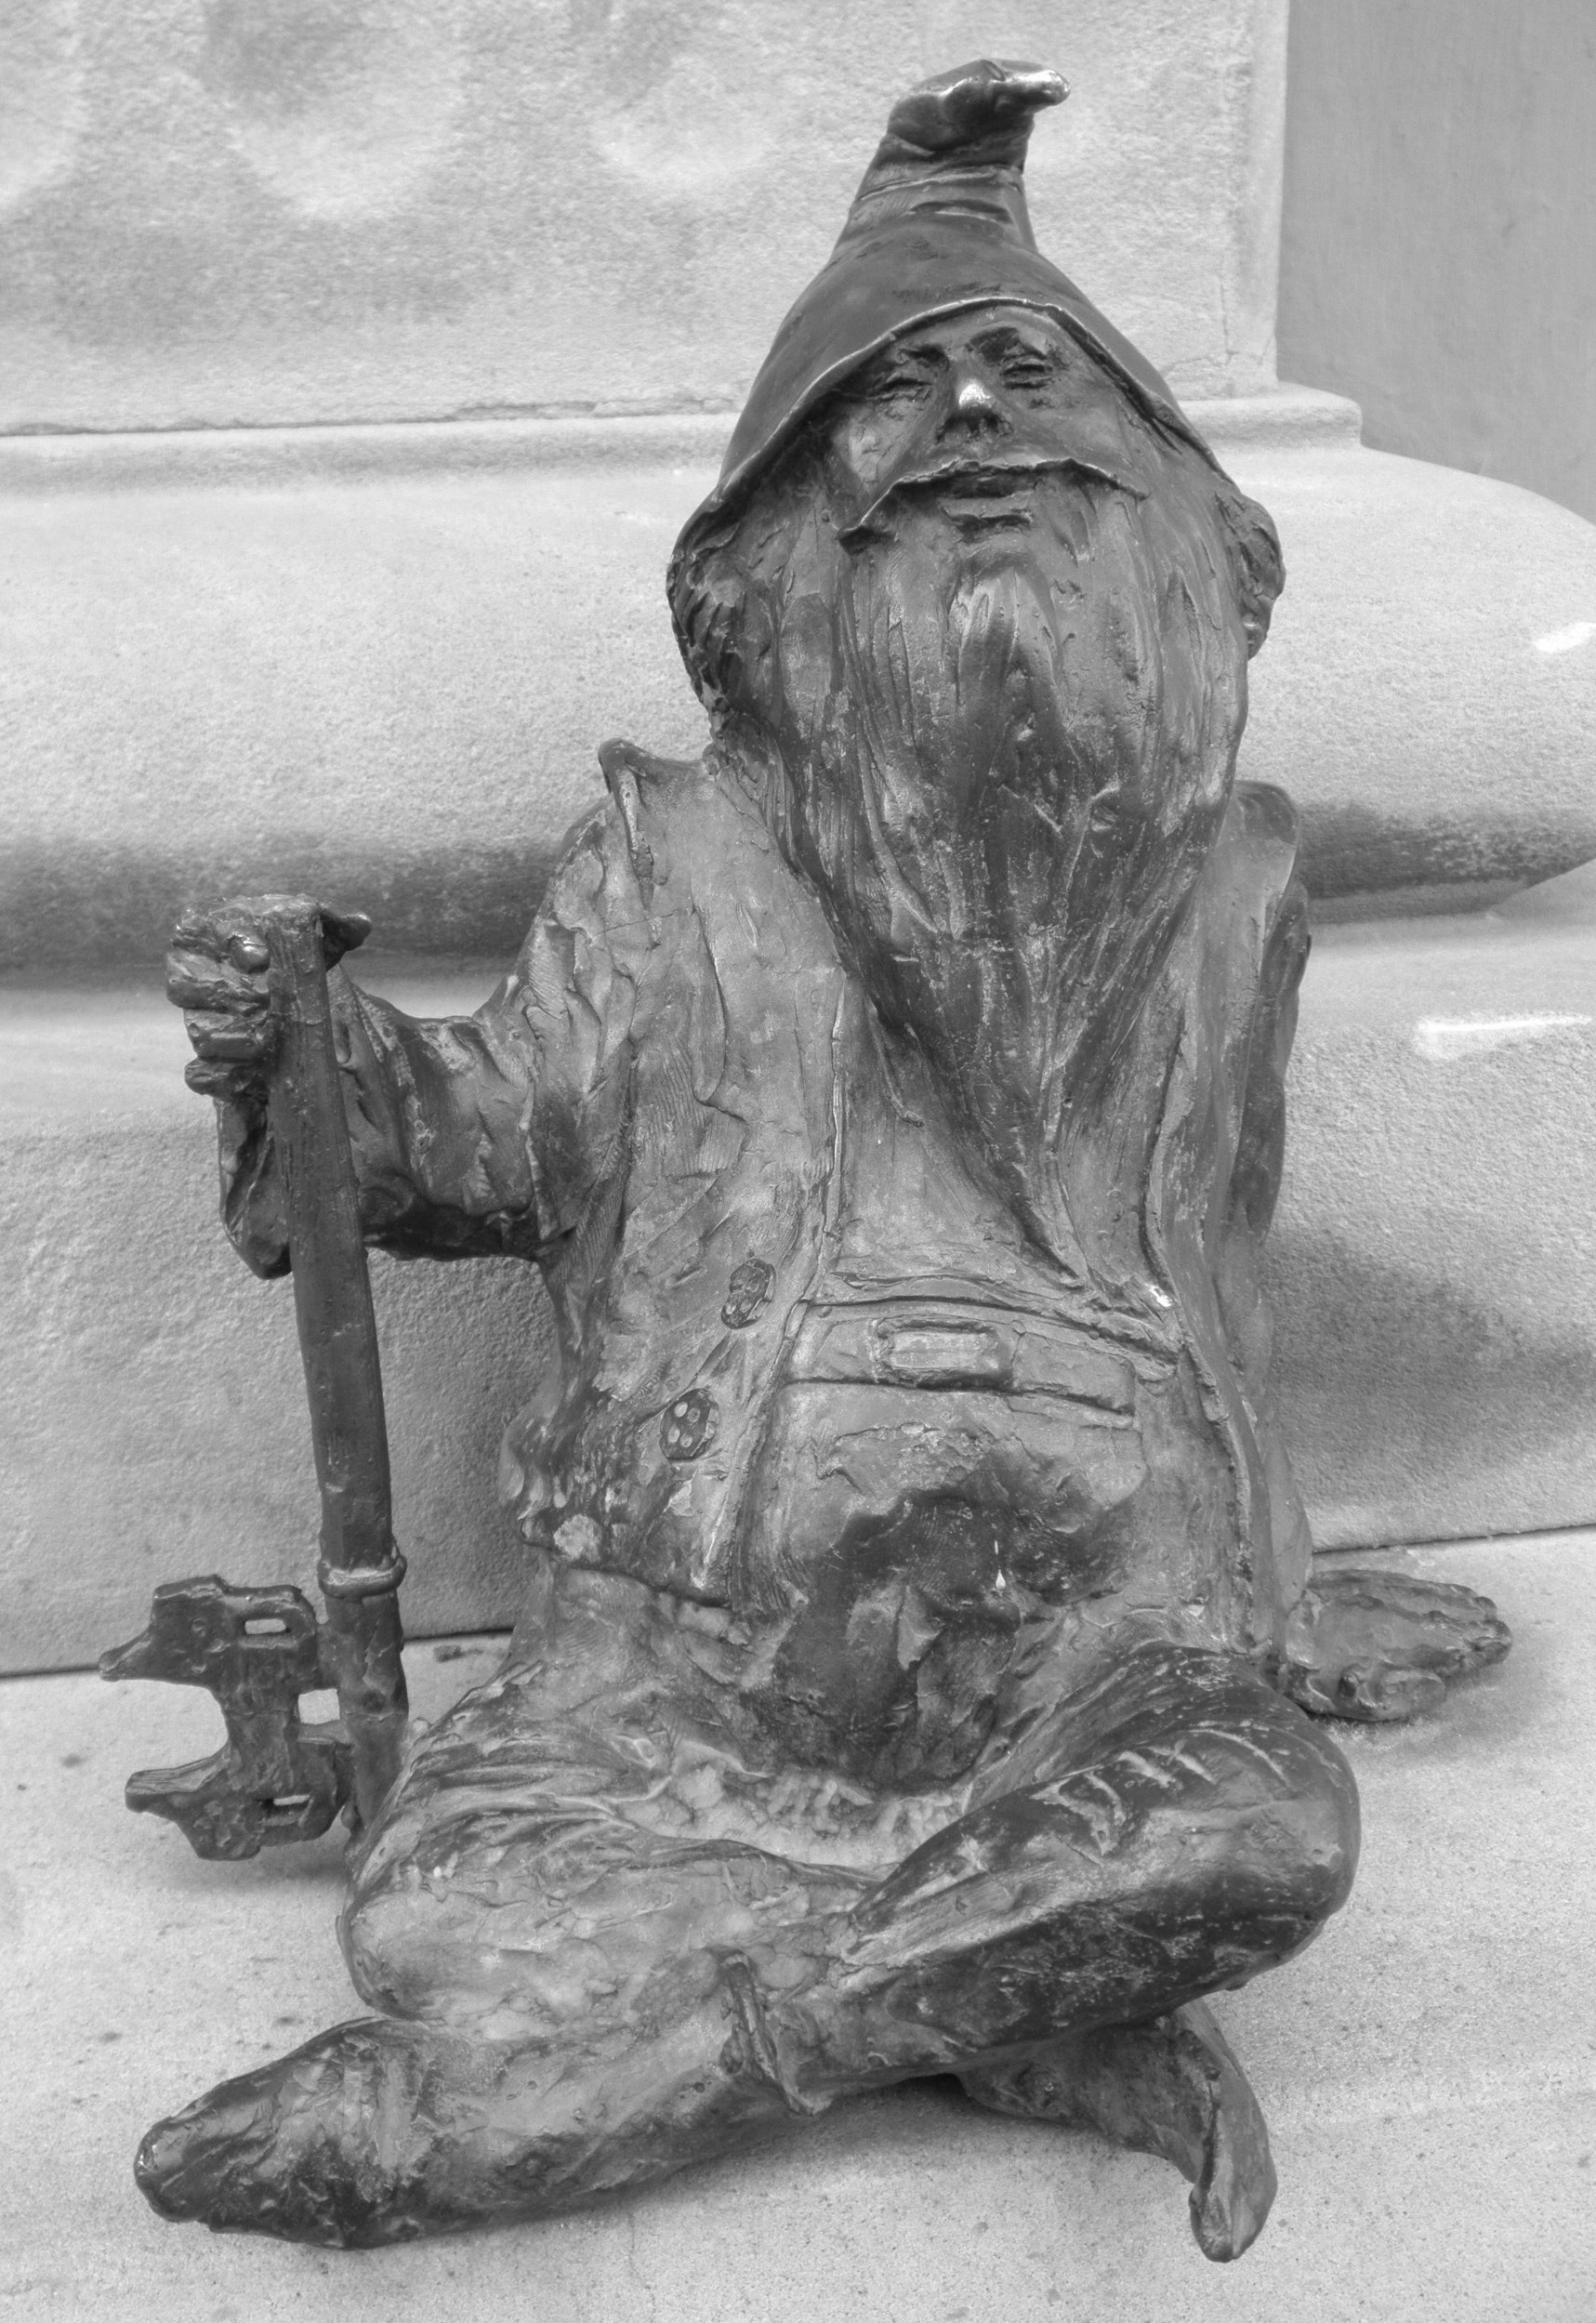
black and white, monument, statue, sitting, monochrome, sculpture, art, sketch, drawing, poland, bronze, elf, gnome, wroclaw, monochrome photography, ancient history, human positions, figure drawing